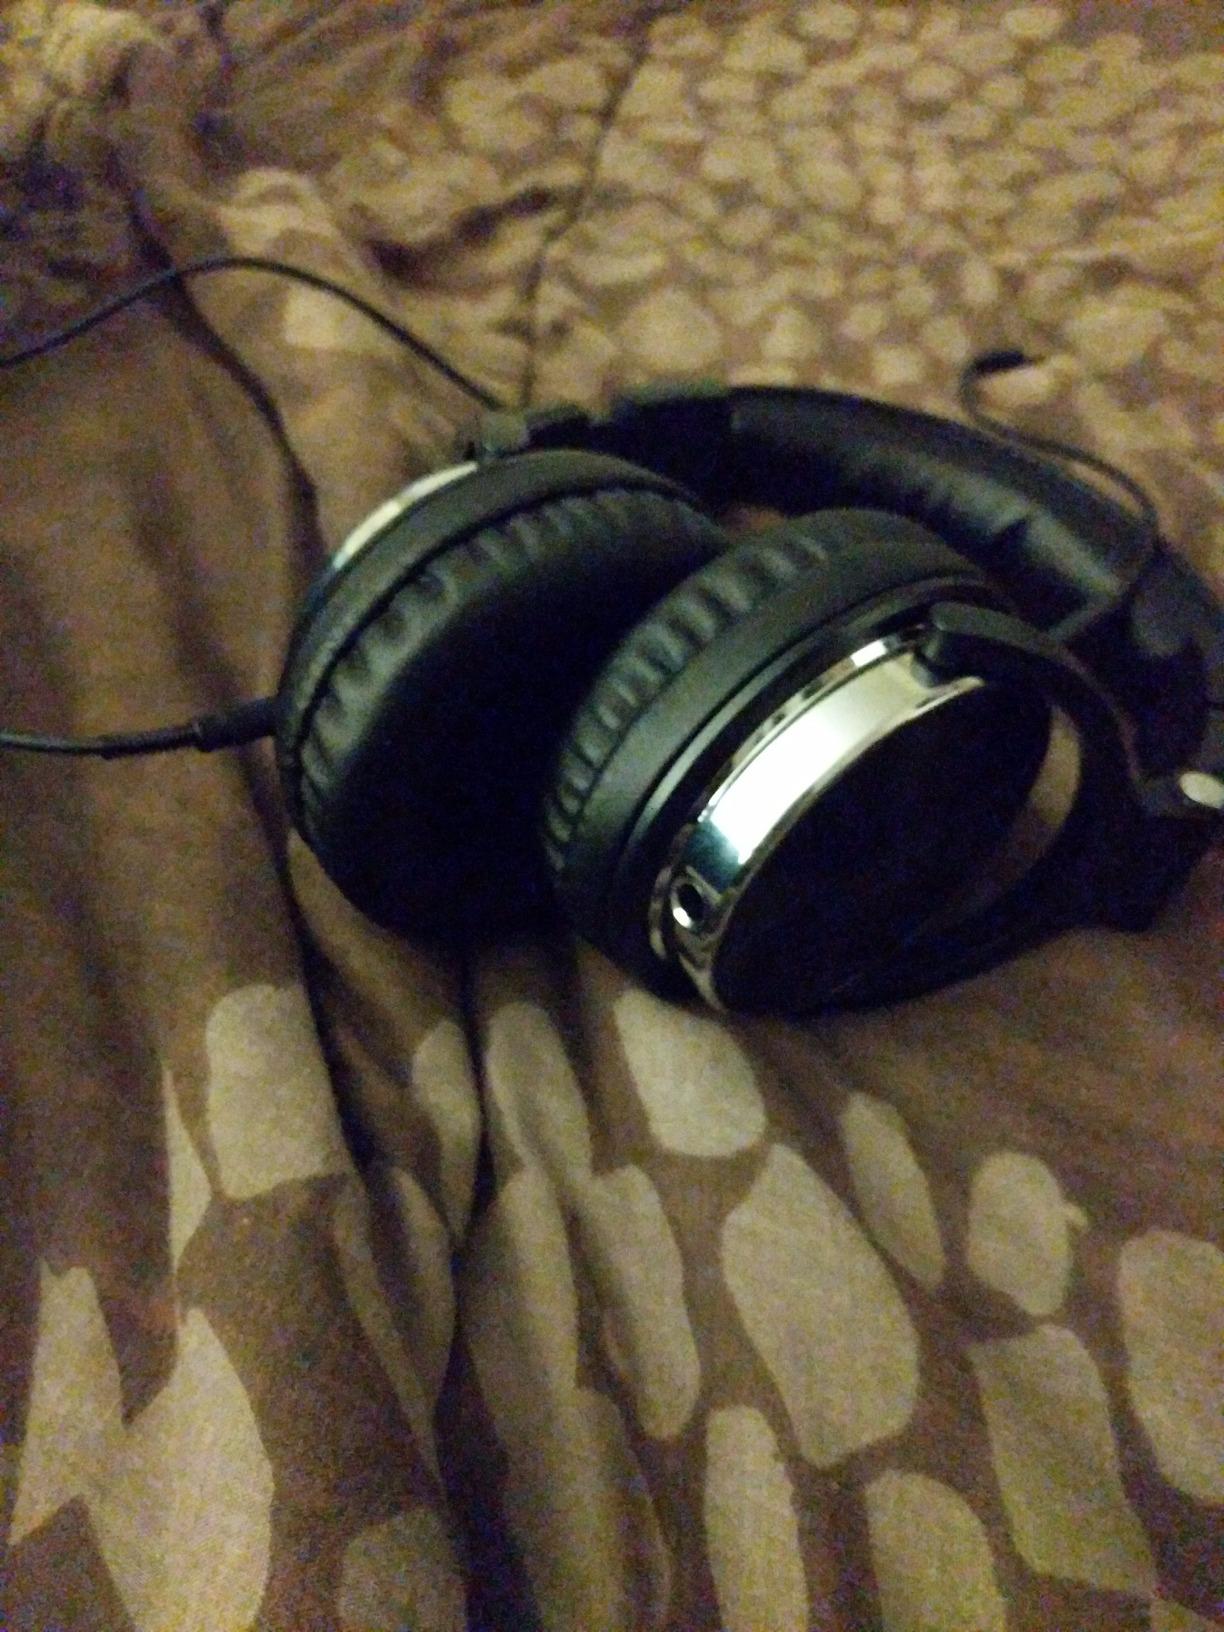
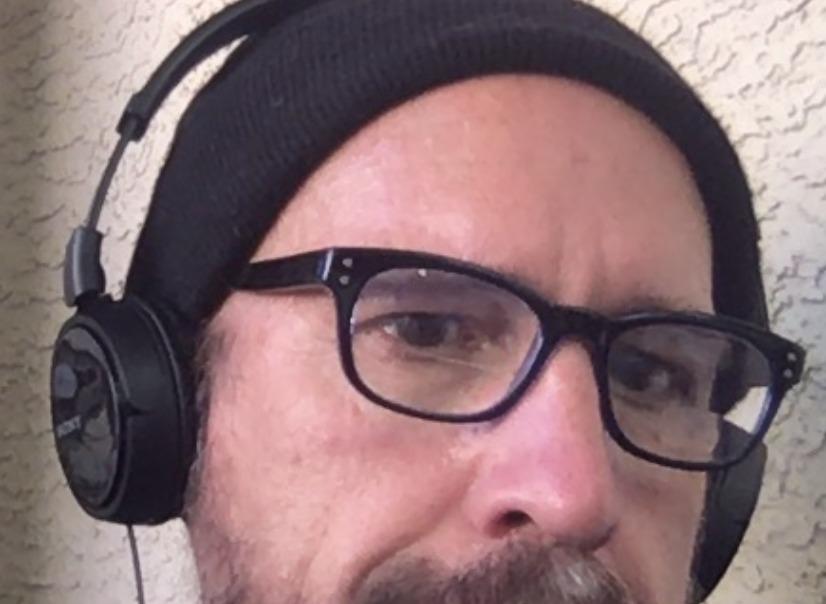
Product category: headphones
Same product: no